Lando Norris

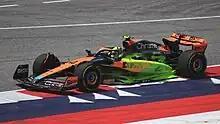
Norris at the 2023 Austrian Grand Prix

Norris was contracted to drive for McLaren for the 2019 Formula One World Championship, partnering Carlos Sainz Jr. He qualified eighth on his debut at the and finished the race in twelfth place. He scored his first Formula One points by finishing sixth at the following race, the . The was the first of Norris' retirements that season, after damage from a first lap collision with Daniil Kvyat caused him to retire later in the race. Further retirements came at the after a collision with Lance Stroll and at the when a brake fire caused his suspension to fail.